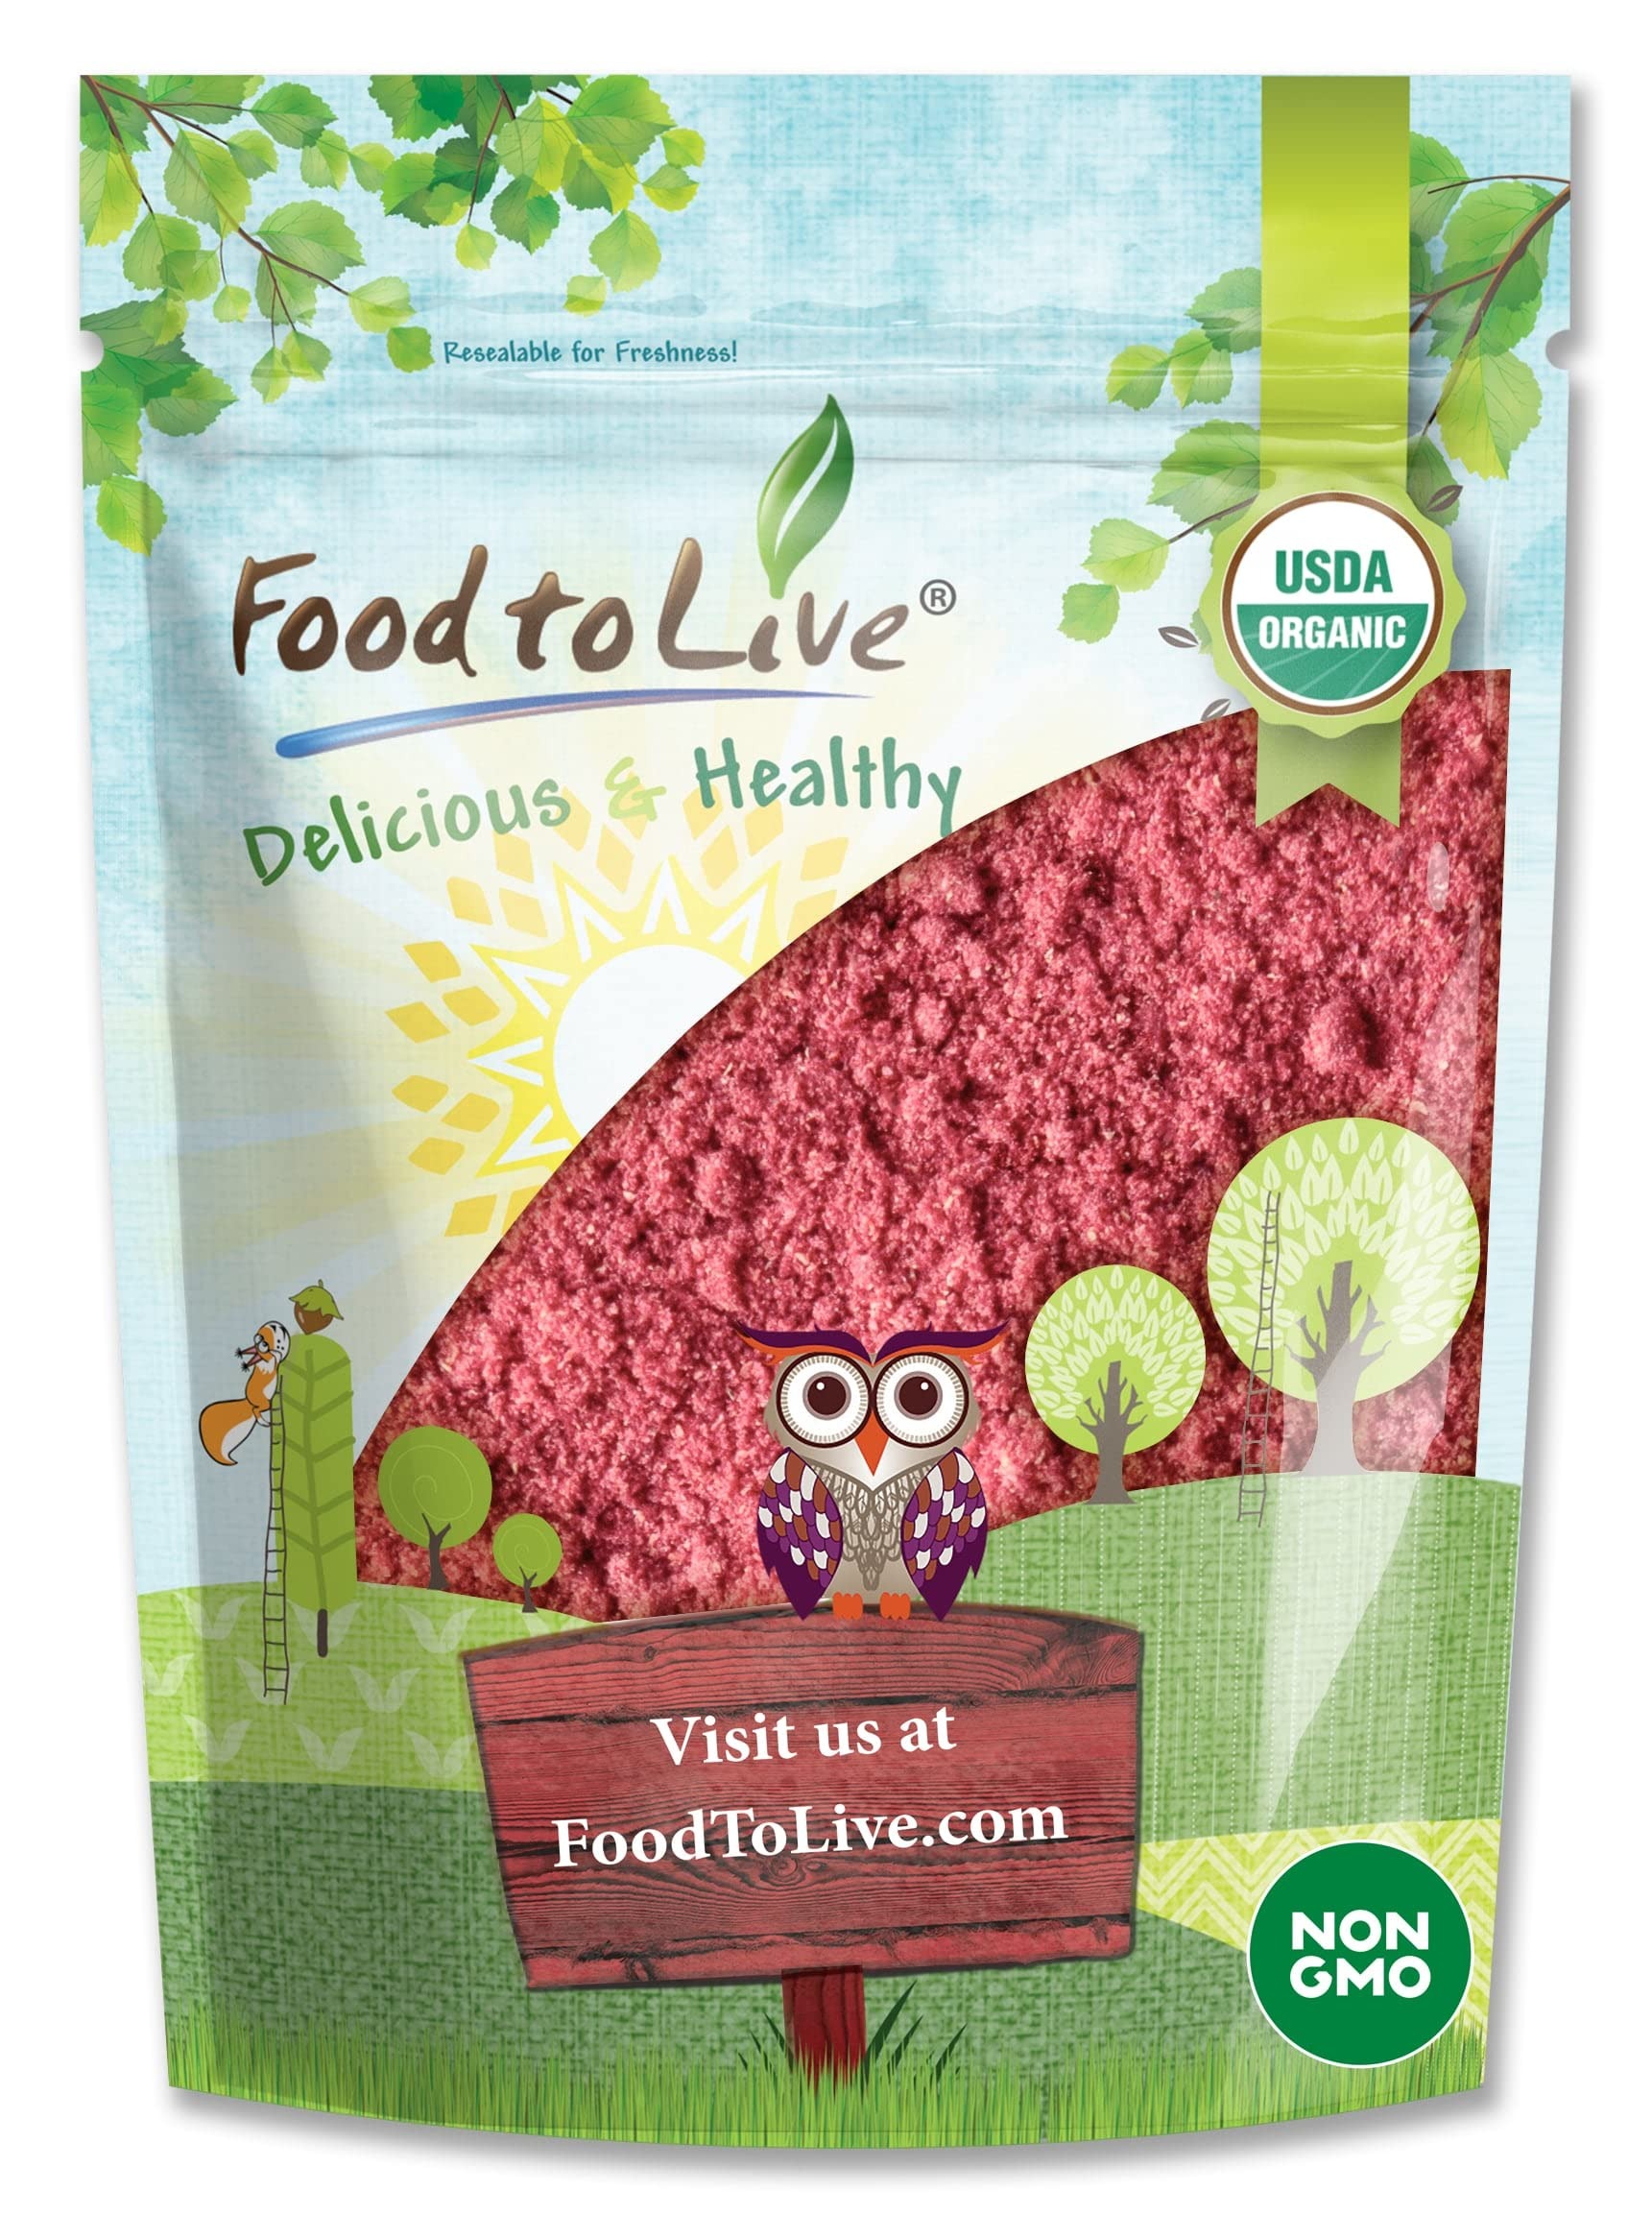
Item Name: Food to Live Organic Strawberry Powder, 5 Pounds – Non-GMO, Freeze-Dried, 100% Pure, No Additives, Vegan, Bulk. Easy to Mix. Rich in Vitamin C, Dietary Fiber. Great for Smoothies, Shakes, Baking
Bullet Point 1: ✔️ ORGANIC & NON-GMO: Organic Strawberry Powder by Food to Live is USDA Organic and Non-GMO. Besides, it is a Kosher, Raw product, suitable for a vegan diet.
Bullet Point 2: ✔️ MADE FROM FREEZE-DRIED BERRIES, WITHOUT ADDITIVES: Organic Raw Strawberry Powder is made from freeze-dried strawberries without any additives. This pure powder contains all nutrients of the fresh berries.
Bullet Point 3: ✔️ HIGHLY NUTRITIOUS, RICH IN VITAMIN C: Organic Dried Strawberry Powder is an excellent source of Vitamin C, antioxidants, and dietary fiber. Moreover, it contains high levels of Manganese, Folate, and Potassium.
Bullet Point 4: ✔️ SUPER VERSATILE: Our Organic Strawberries Powder is great for baking or making jams. Sprinkle it over ice cream, pudding, yogurt, and oatmeal; or add it to smoothies, shakes, juices, and cocktails. Moreover, it is used in homemade cosmetology products.
Bullet Point 5: ✔️ FOOD COLORING AGENT: Due to its concentration, Organic Strawberry Powder can be used instead of artificial food dyes. It is perfect for coloring your confectionery, sauces, and creamy fillings.
Value: 80.0
Unit: Ounce

Price: 95.14